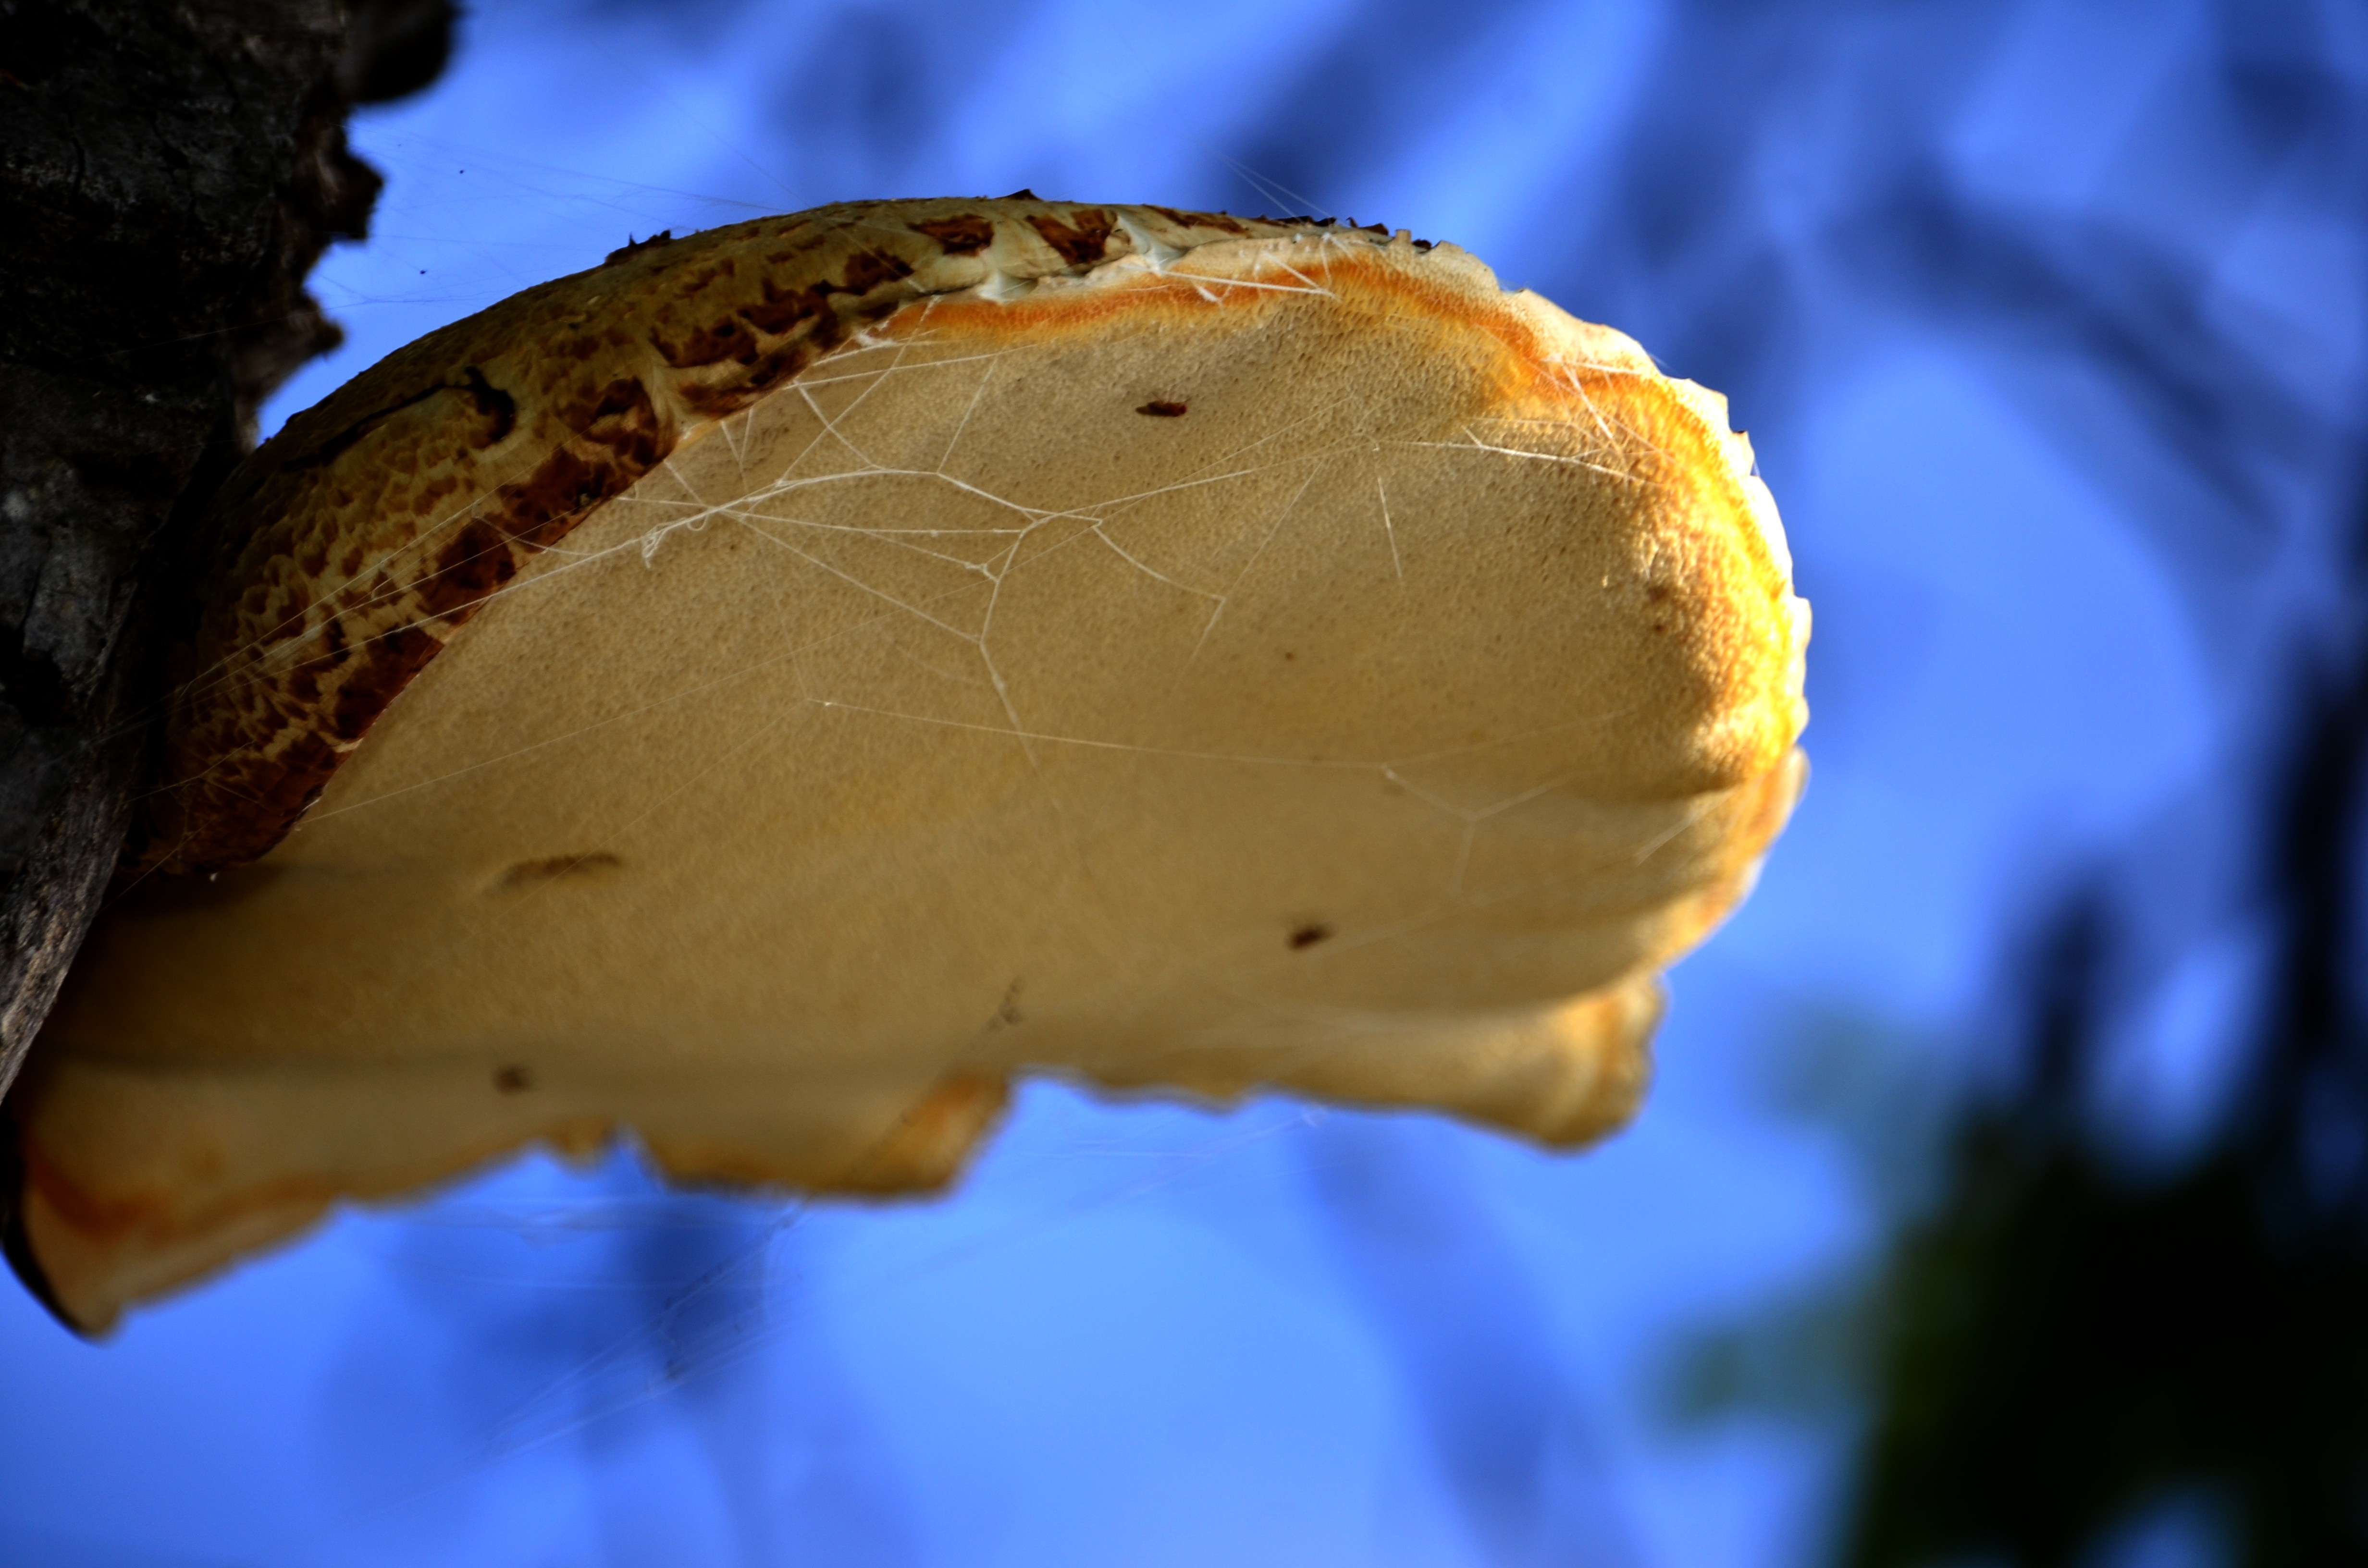
nature, photography, leaf, flower, mushroom, yellow, close up, organ, macro photography